Question: Please indicate a possible affordance area of the bed that can be used for lying down
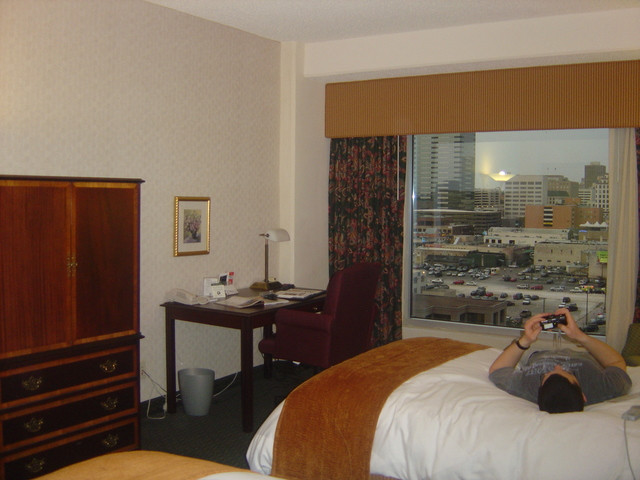
Answer: [243.5, 333.5, 638.5, 476.5]